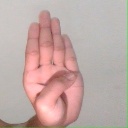
अक्षर: ब